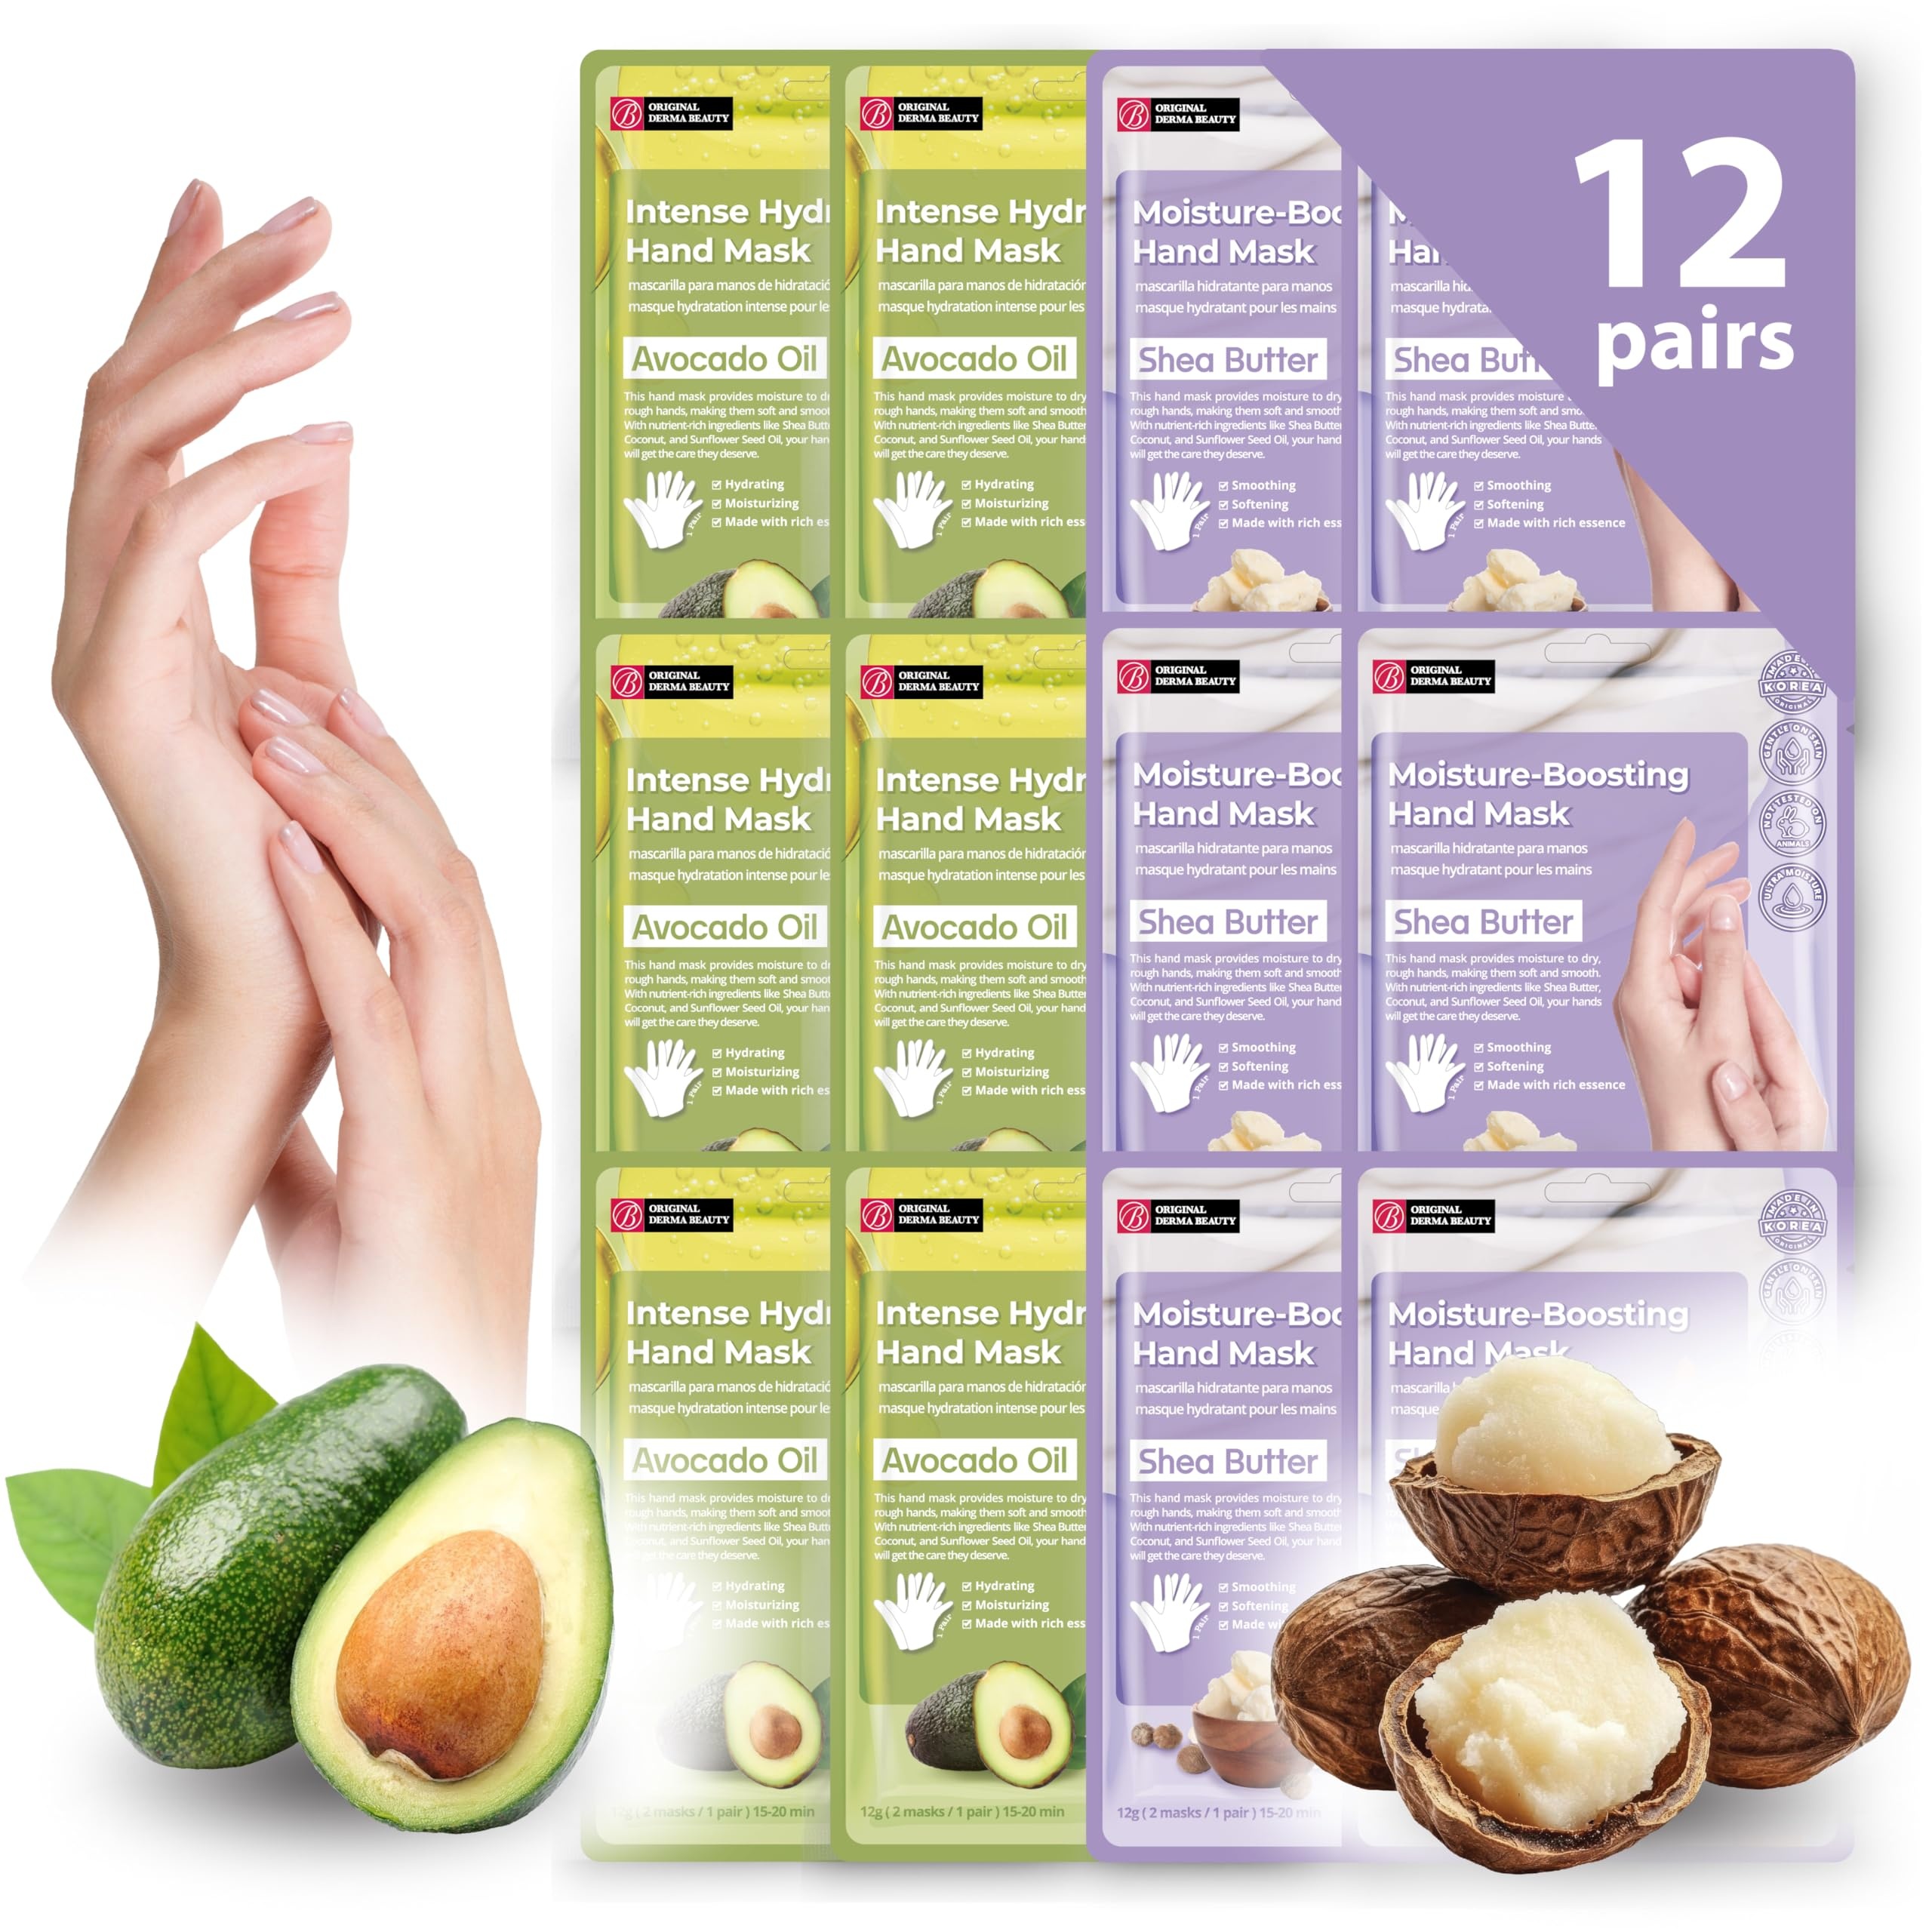
Innerest 12 Pairs Original Derma Beauty Hand Mask Bulk Moisturizing Hand Gloves for Dry Hands Nail Care Essential (Shea Butter + Avocado)
Brand: Innerest Color: Shea Butter + Avocado Features: Hand Mask Gloves for Deep Moisturization: These hand moisturizing mask gloves are designed to hydrate and soothe dry hands, offering an intensive hand care experience to rejuvenate skin and reduce roughness. Bulk Hand Masks in 6, 12, or 24 Packs: Available in convenient bulk hand mask options, this hand and foot mask set is perfect for continuous use, providing an affordable solution for hand repair and skin care bulk needs. Shea-Infused Moisturizing Gloves: Enriched with shea butter, these hand moisturizer gloves deeply nourish and soften cracked hands, providing a luxurious hand care mask experience for at-home pampering. Overnight Hand Moisturizing Gloves for Extra Care: Ideal for overnight use, these hand mask gloves for cracked hands help repair and hydrate while you sleep, making them a top choice in hand pack masks for lasting hydration. Premium Korean Hand Mask Pack for Sensitive Skin: Made with gentle, high-quality ingredients, this Korean hand mask is suitable for all skin types, offering the perfect hand and feet mask treatment to revitalize and soften hands. Package Dimensions: 7.4 x 5.6 x 2.6 inches
Brand: Innerest
Category: Health & Beauty > Personal Care > Cosmetics > Skin Care > Hand Creams